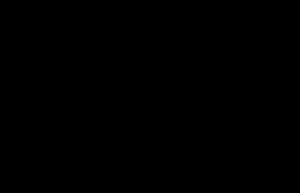
L'imidazoline est un composé hétérocyclique azoté de formule C₃H₆N₂, dérivé hydrogéné de l'imidazole. C'est un cycle à cinq atomes contenant trois atomes de carbone et deux atomes d'azote, ces derniers étant en positions 1 et 3, et possédant une double liaison. L'imidazoline possède trois isomères en fonction de la position de la double liaison :